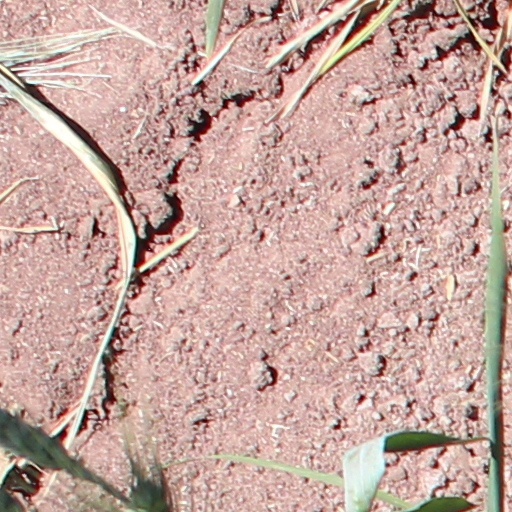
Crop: wheat